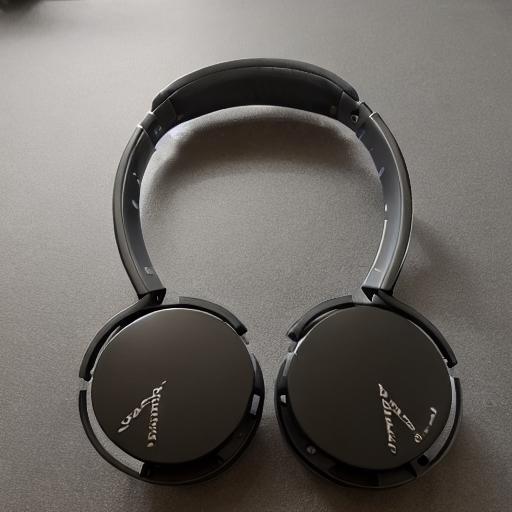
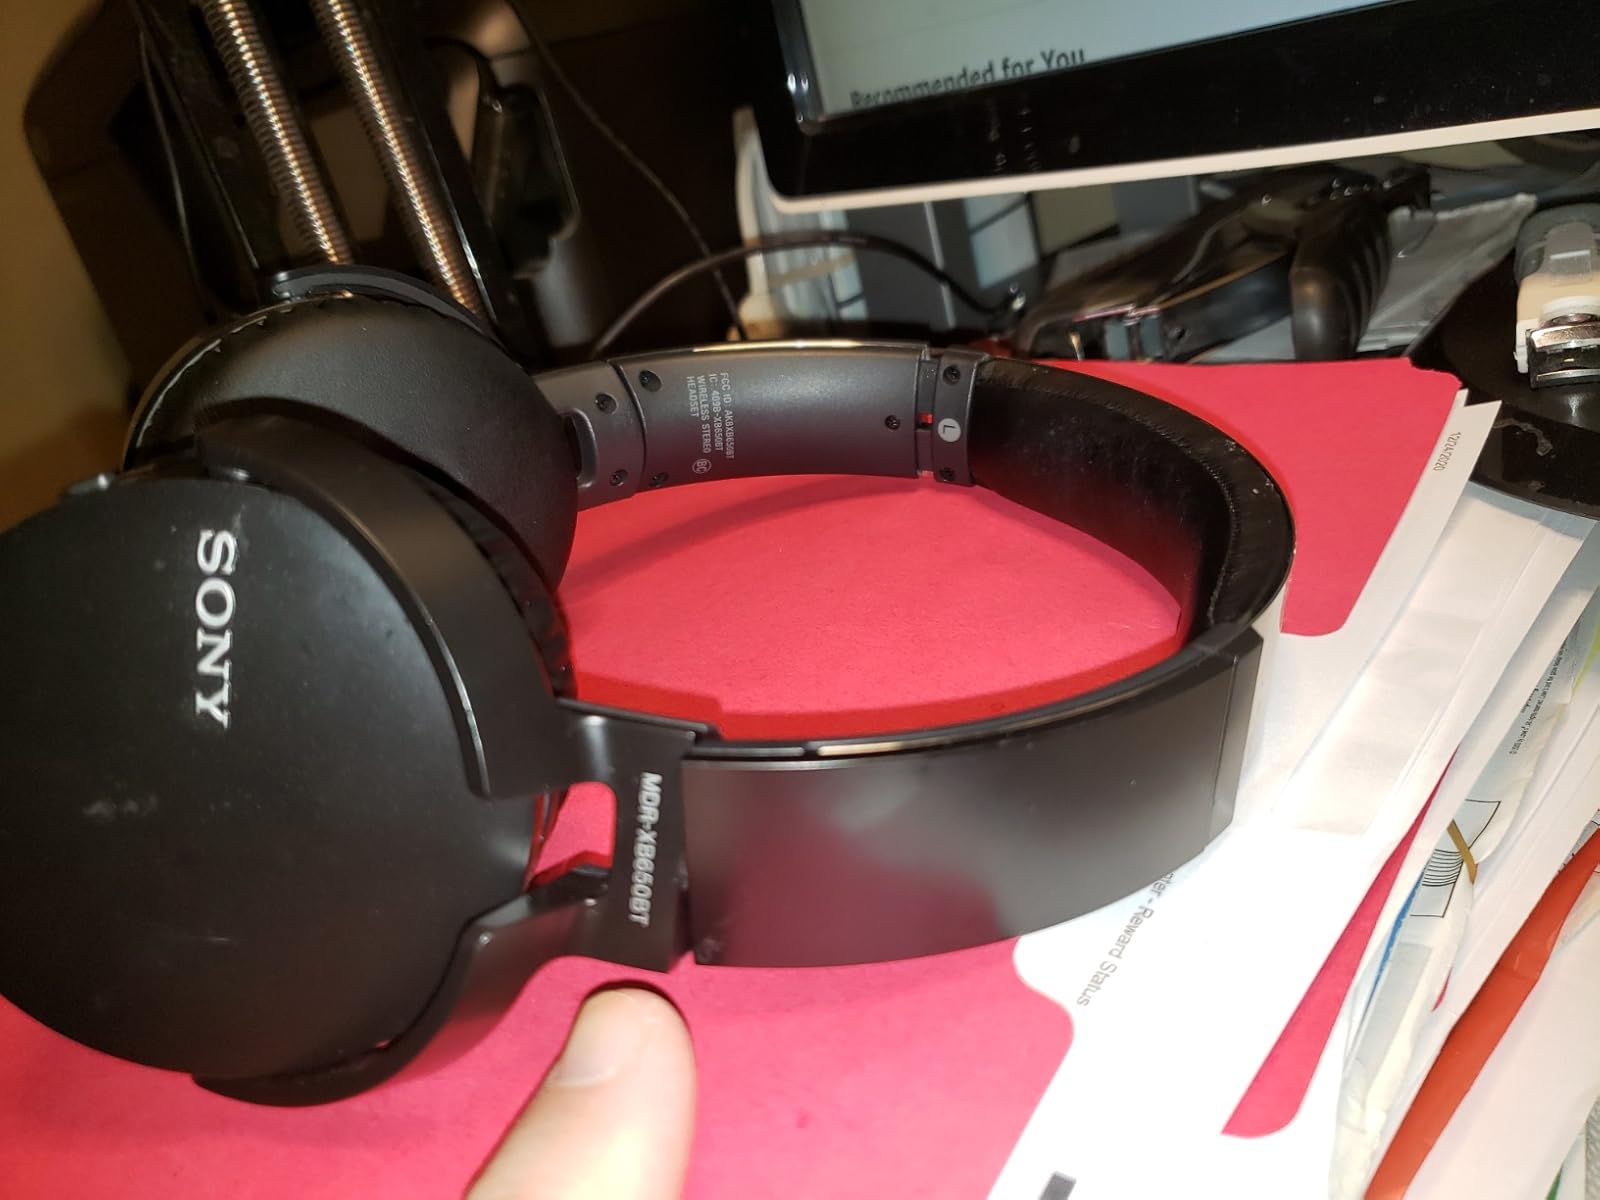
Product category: headphones
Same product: no